SPAD S.VII

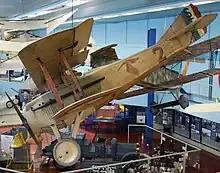
An original SPAD S.VII at the Musée de l'Air et de l'Espace, once flown by Georges Guynemer in World War I

The French "Aviation Militaire" had been sufficiently impressed by the performance of the SPAD V prototype to order a batch of 268 aircraft on 10 May 1916. However, teething problems soon appeared and it would be several months before the SPAD VII would serve in significant numbers on the front, the last aircraft of the initial batch only being delivered in February 1917.